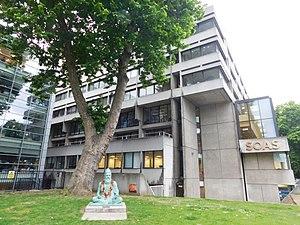
La School of Oriental and African Studies, souvent appelée simplement par son acronyme SOAS, est une école constituante de l'université de Londres spécialisée dans les arts, humanités, langues, cultures, droit et sciences sociales en relation avec l'Asie, l'Afrique et le Proche-Orient. La SOAS propose environ trois cents variations de Bachelor et plus de soixante-dix cours de master. Les doctorats sont aussi proposés dans toutes les facultés de l'établissement. Située au cœur de Londres, la SOAS est souvent présentée comme « le meilleur centre de recherche au monde concernant les matières en relation avec l'Asie, l'Afrique et le Moyen-Orient ».